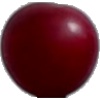
Label: Cherry Wax Red 1